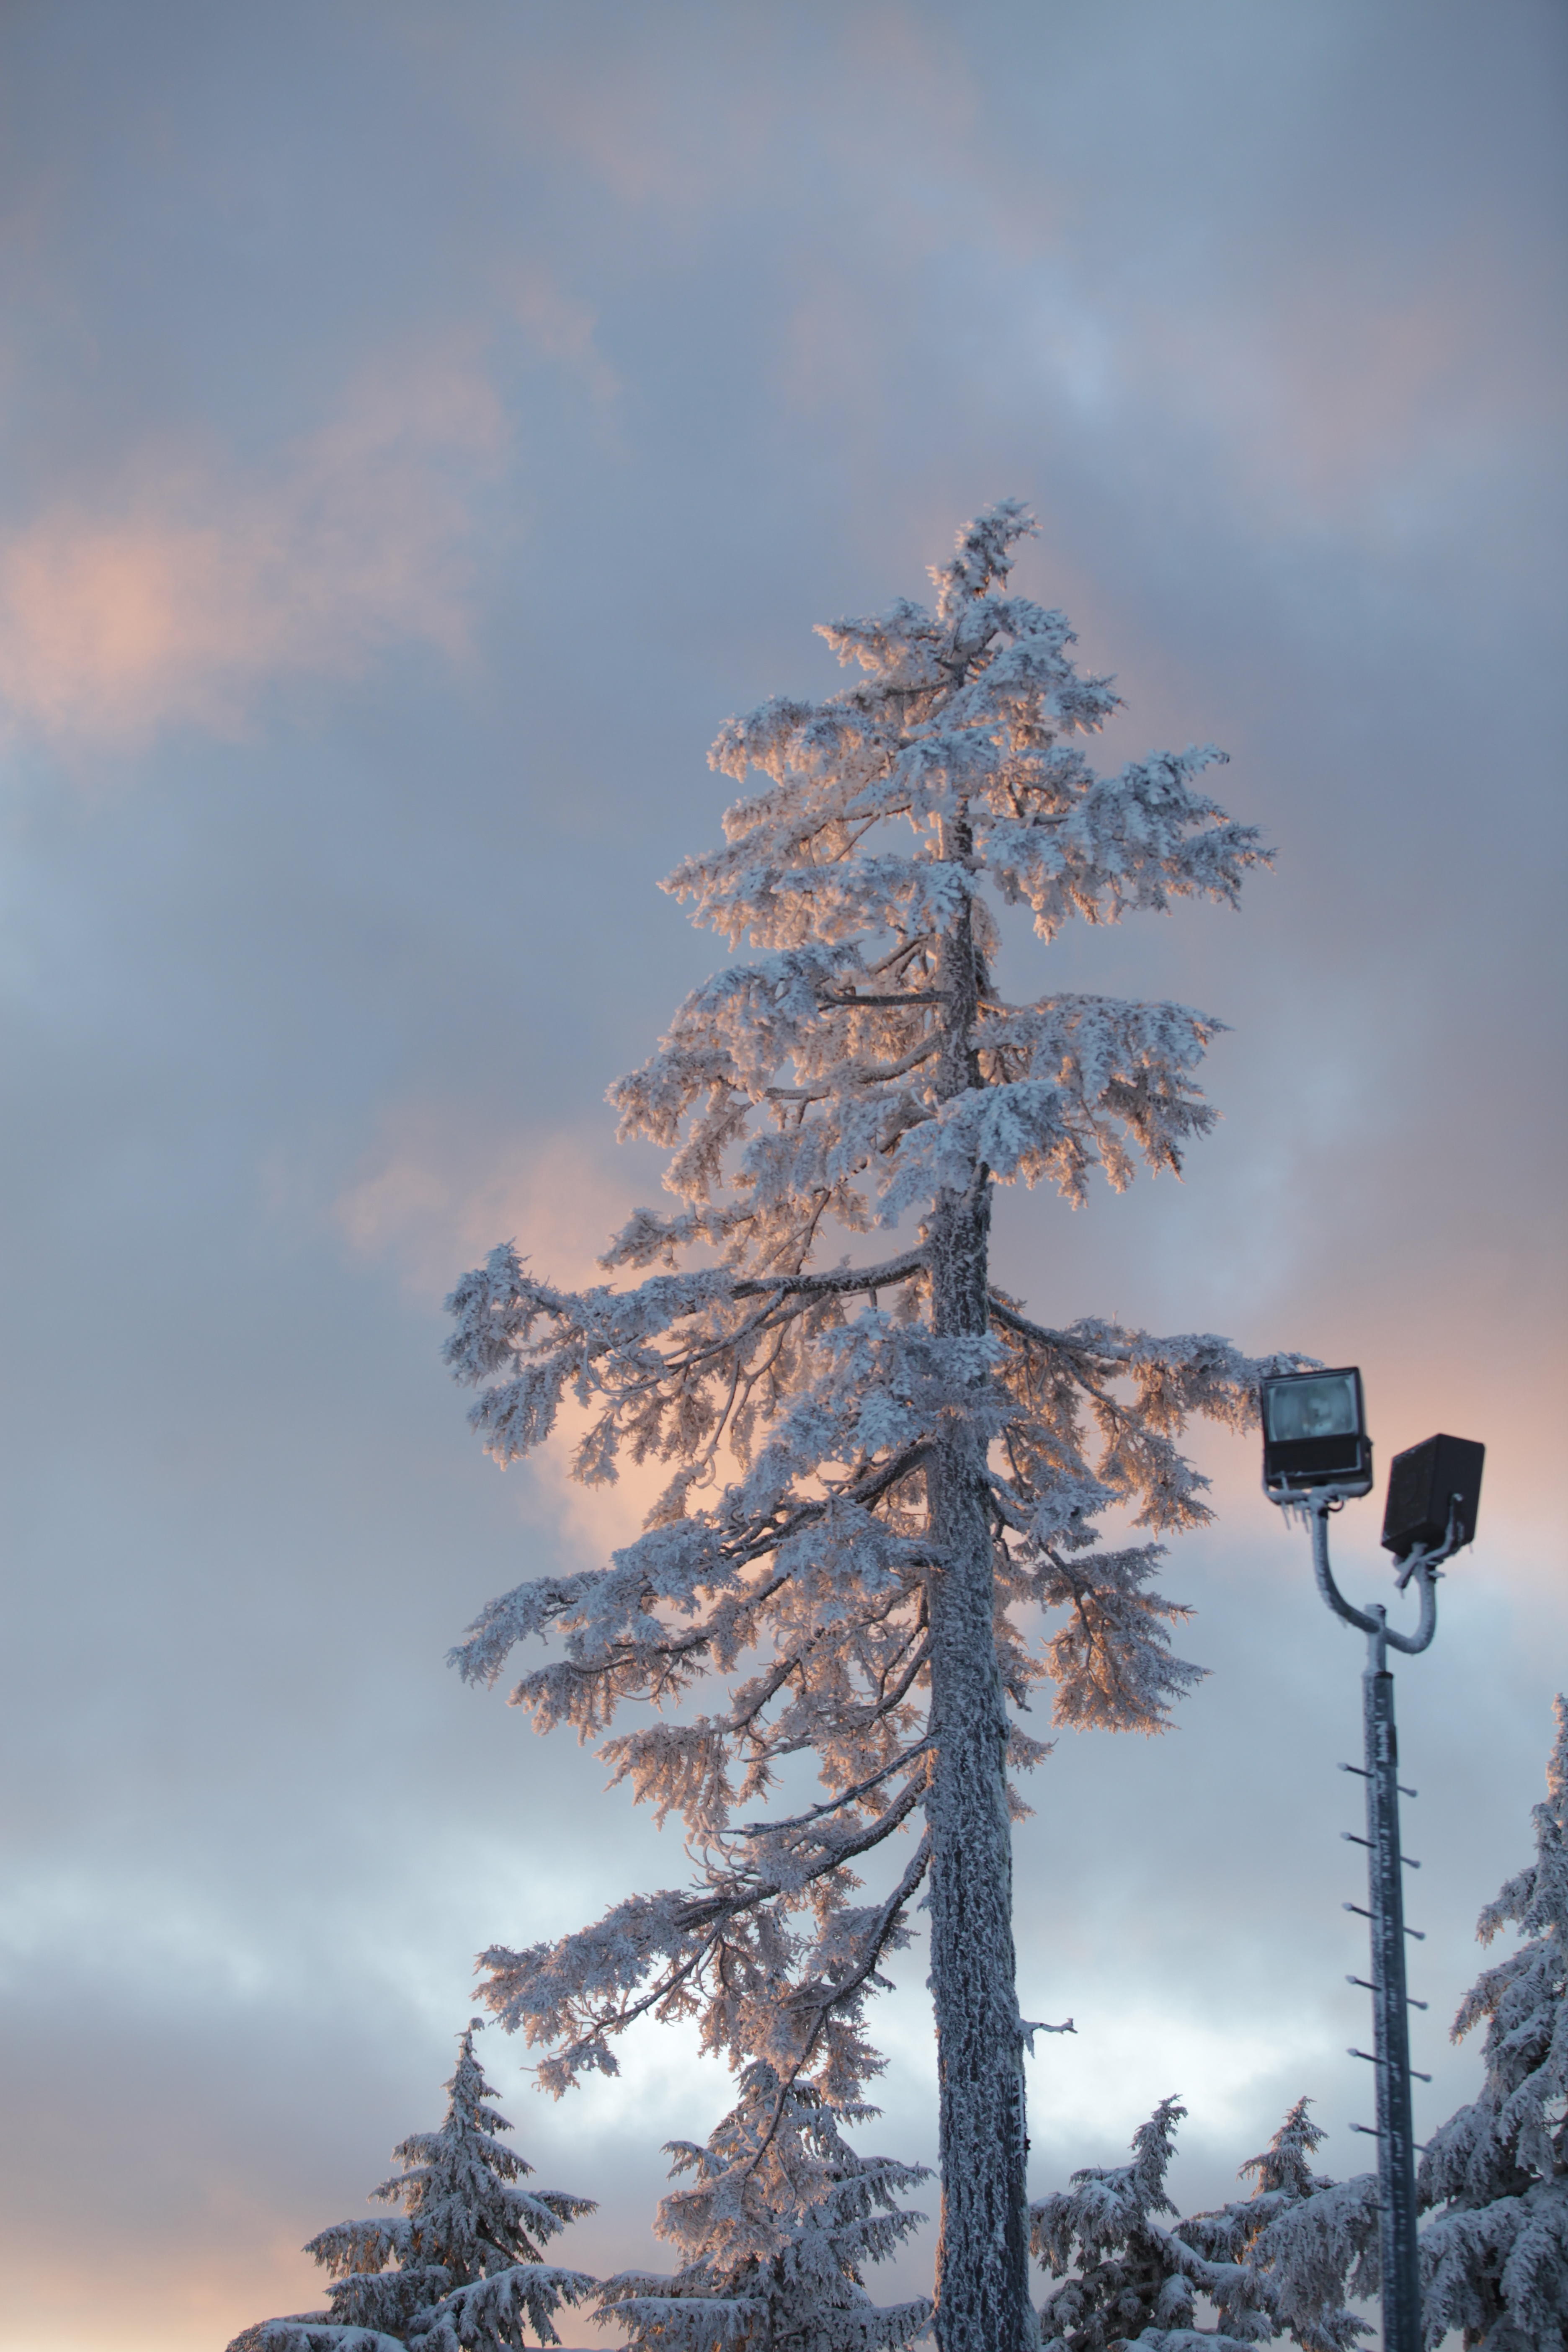
mountain, vancouver, seymour, sky, tree, shortleaf black spruce, atmospheric phenomenon, lodgepole pine, winter, snow, freezing, cloud, American larch, woody plant, plant, wilderness, white pine, red pine, larch, morning, conifer, pine family, pine, atmosphere, branch, fir, frost, forest, evergreen, spruce, sunlight, spruce fir forest, balsam fir, evening, meteorological phenomenon, national park, temperate coniferous forest